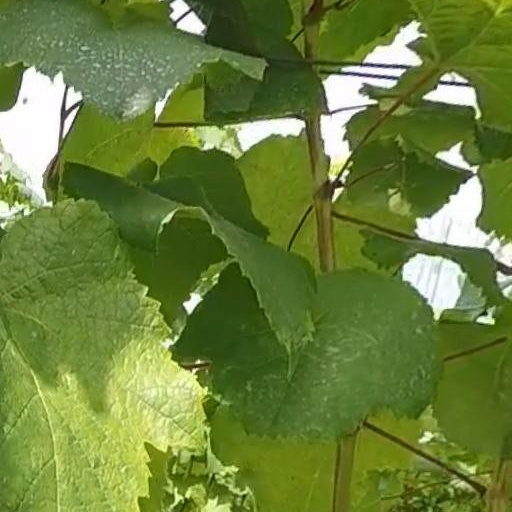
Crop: grape